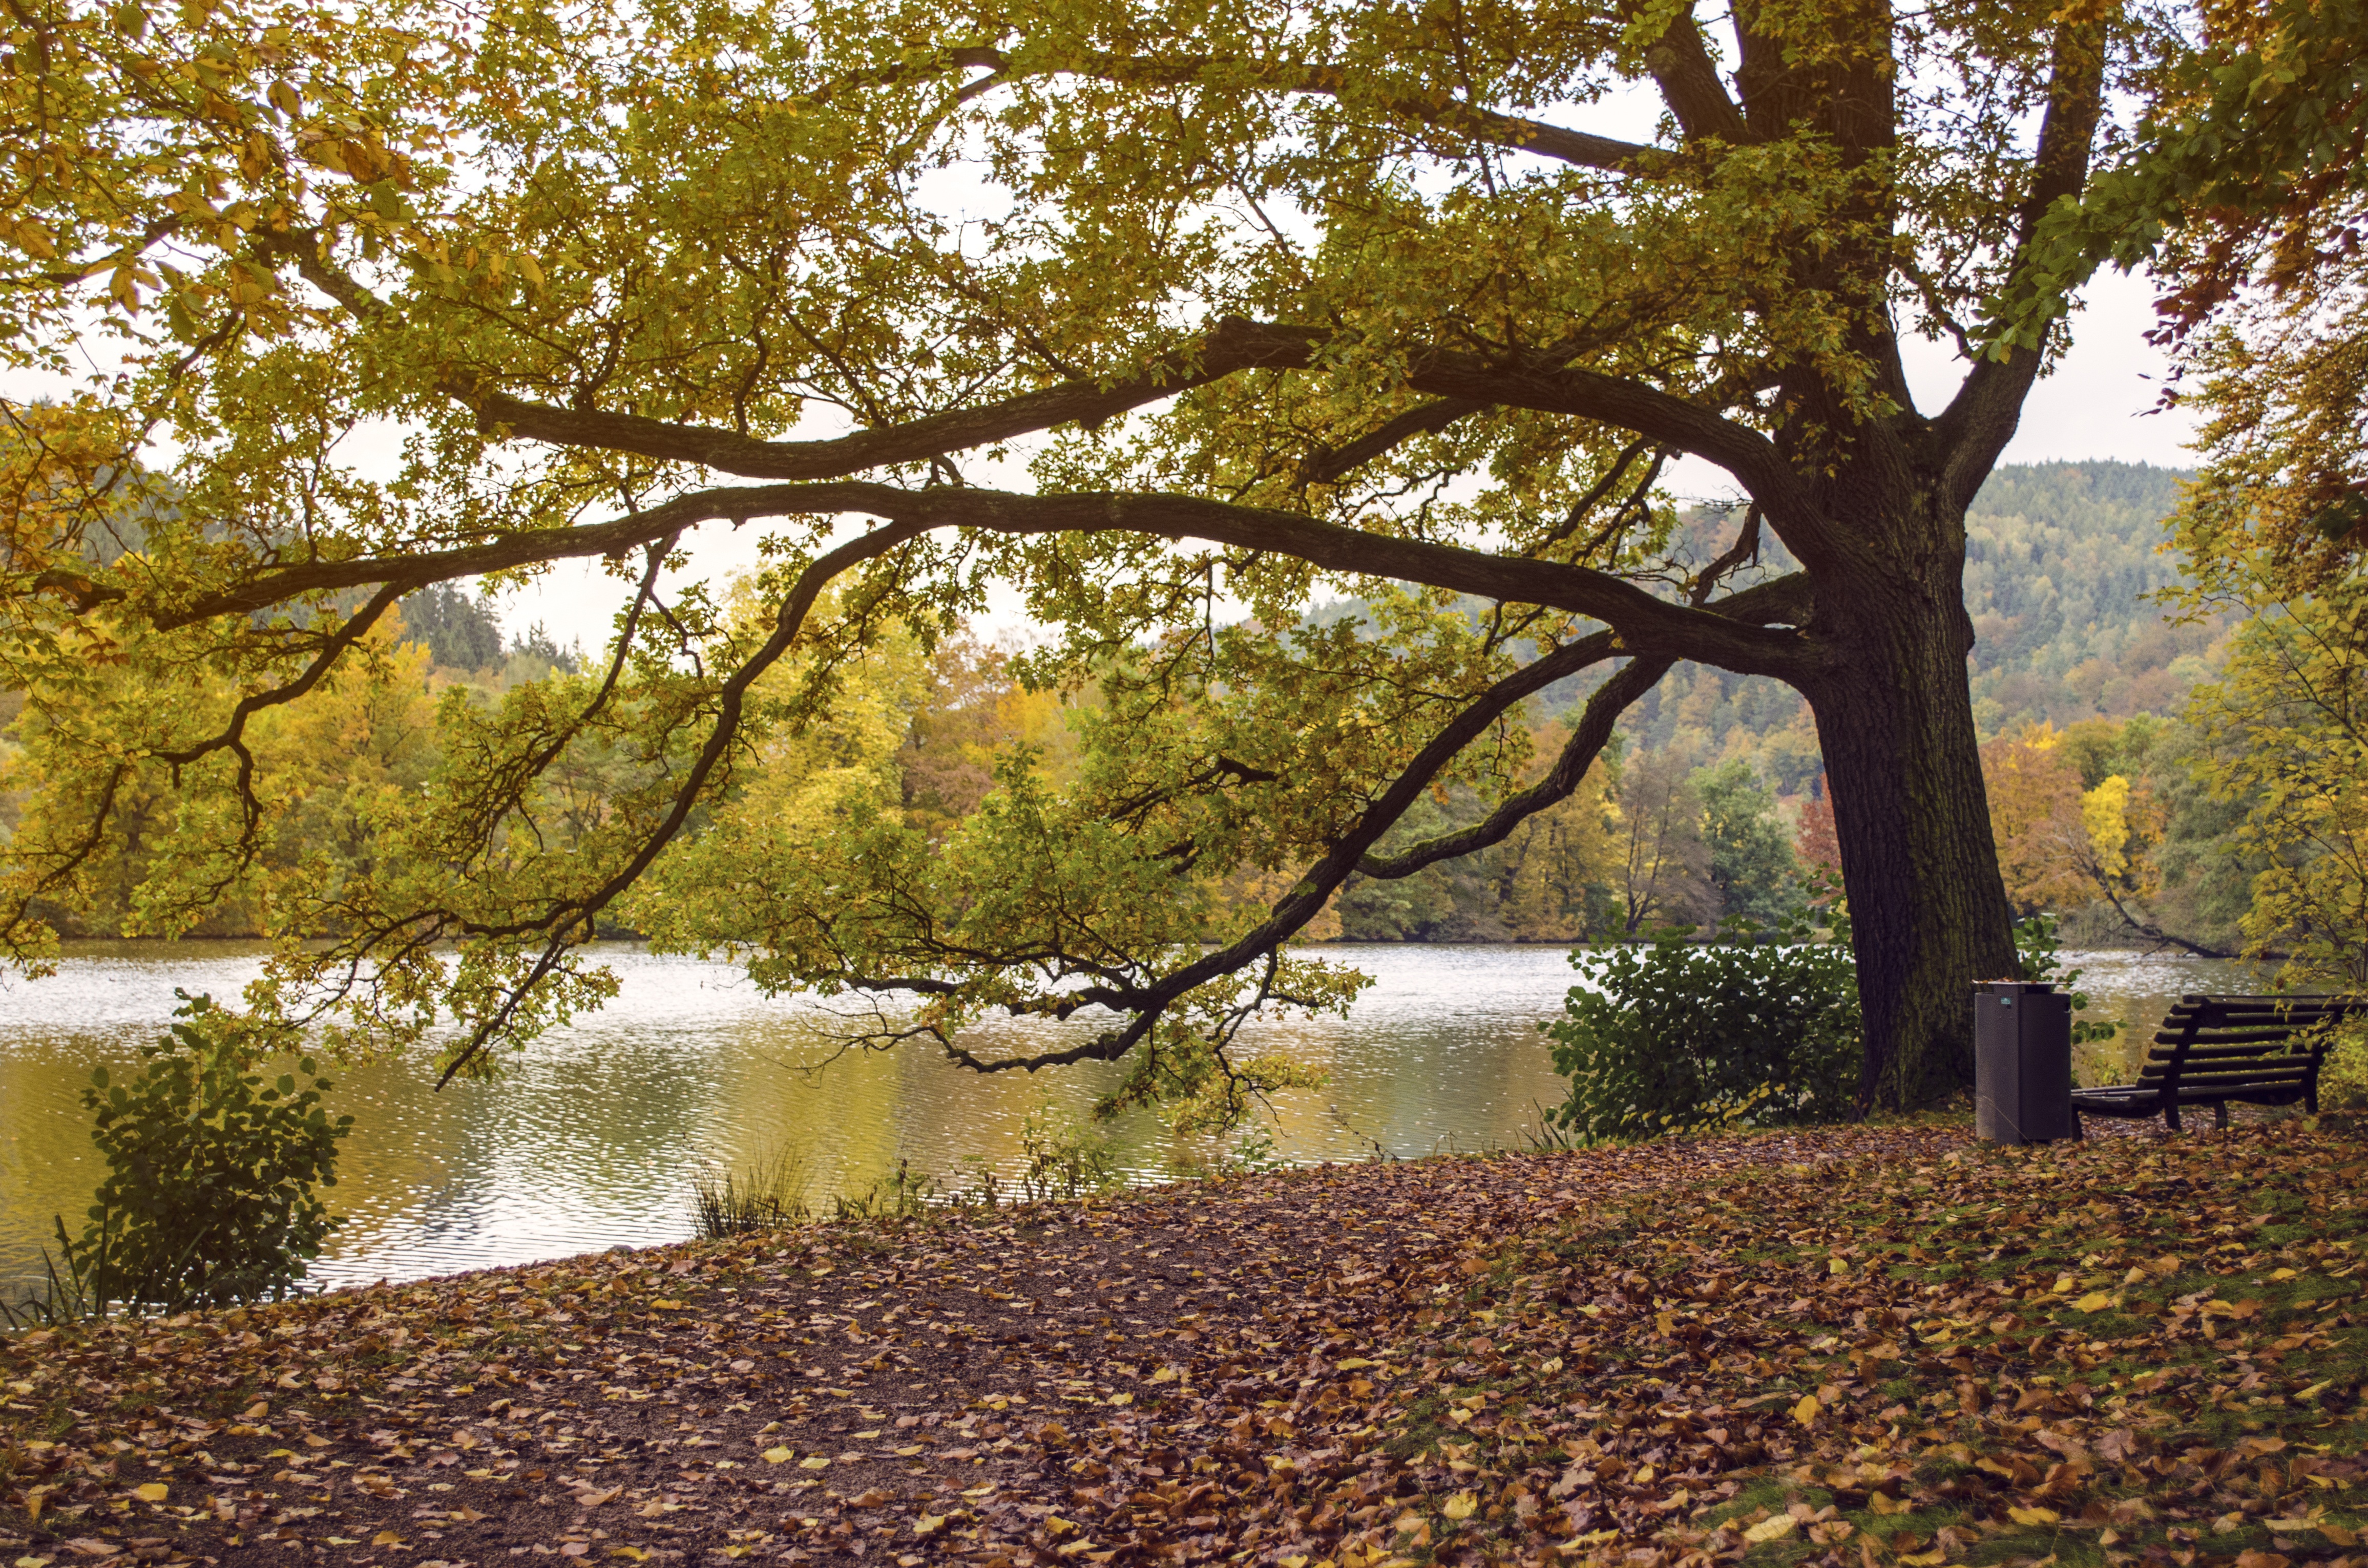
tree, nature, branch, plant, sunlight, morning, leaf, flower, lake, autumn, park, season, deciduous, woodland, woody plant